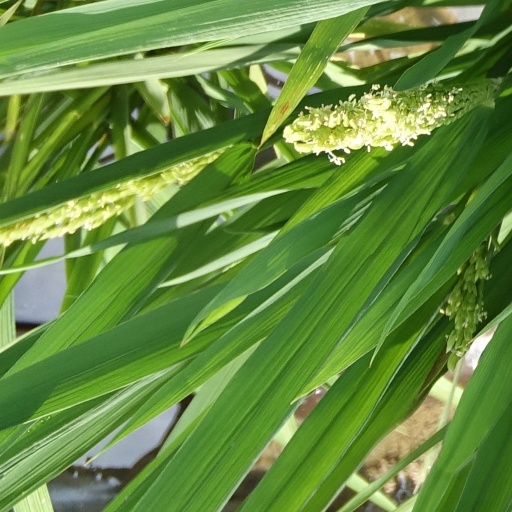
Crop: rice